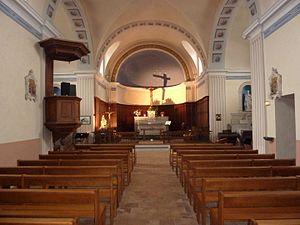
Intérieur de l'église catholique d'Herbeys.
Herbeys est une commune française située dans le département de l'Isère en région Auvergne-Rhône-Alpes.